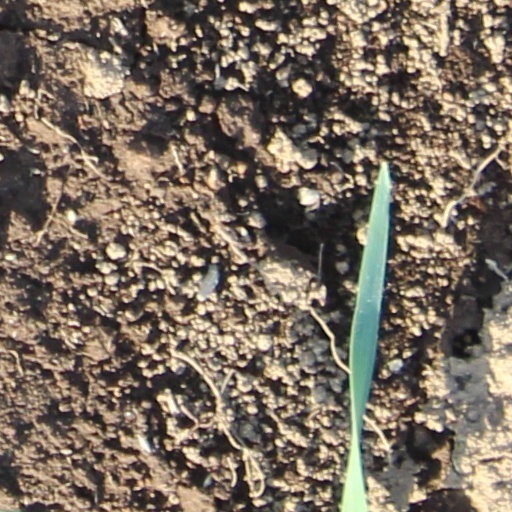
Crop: wheat